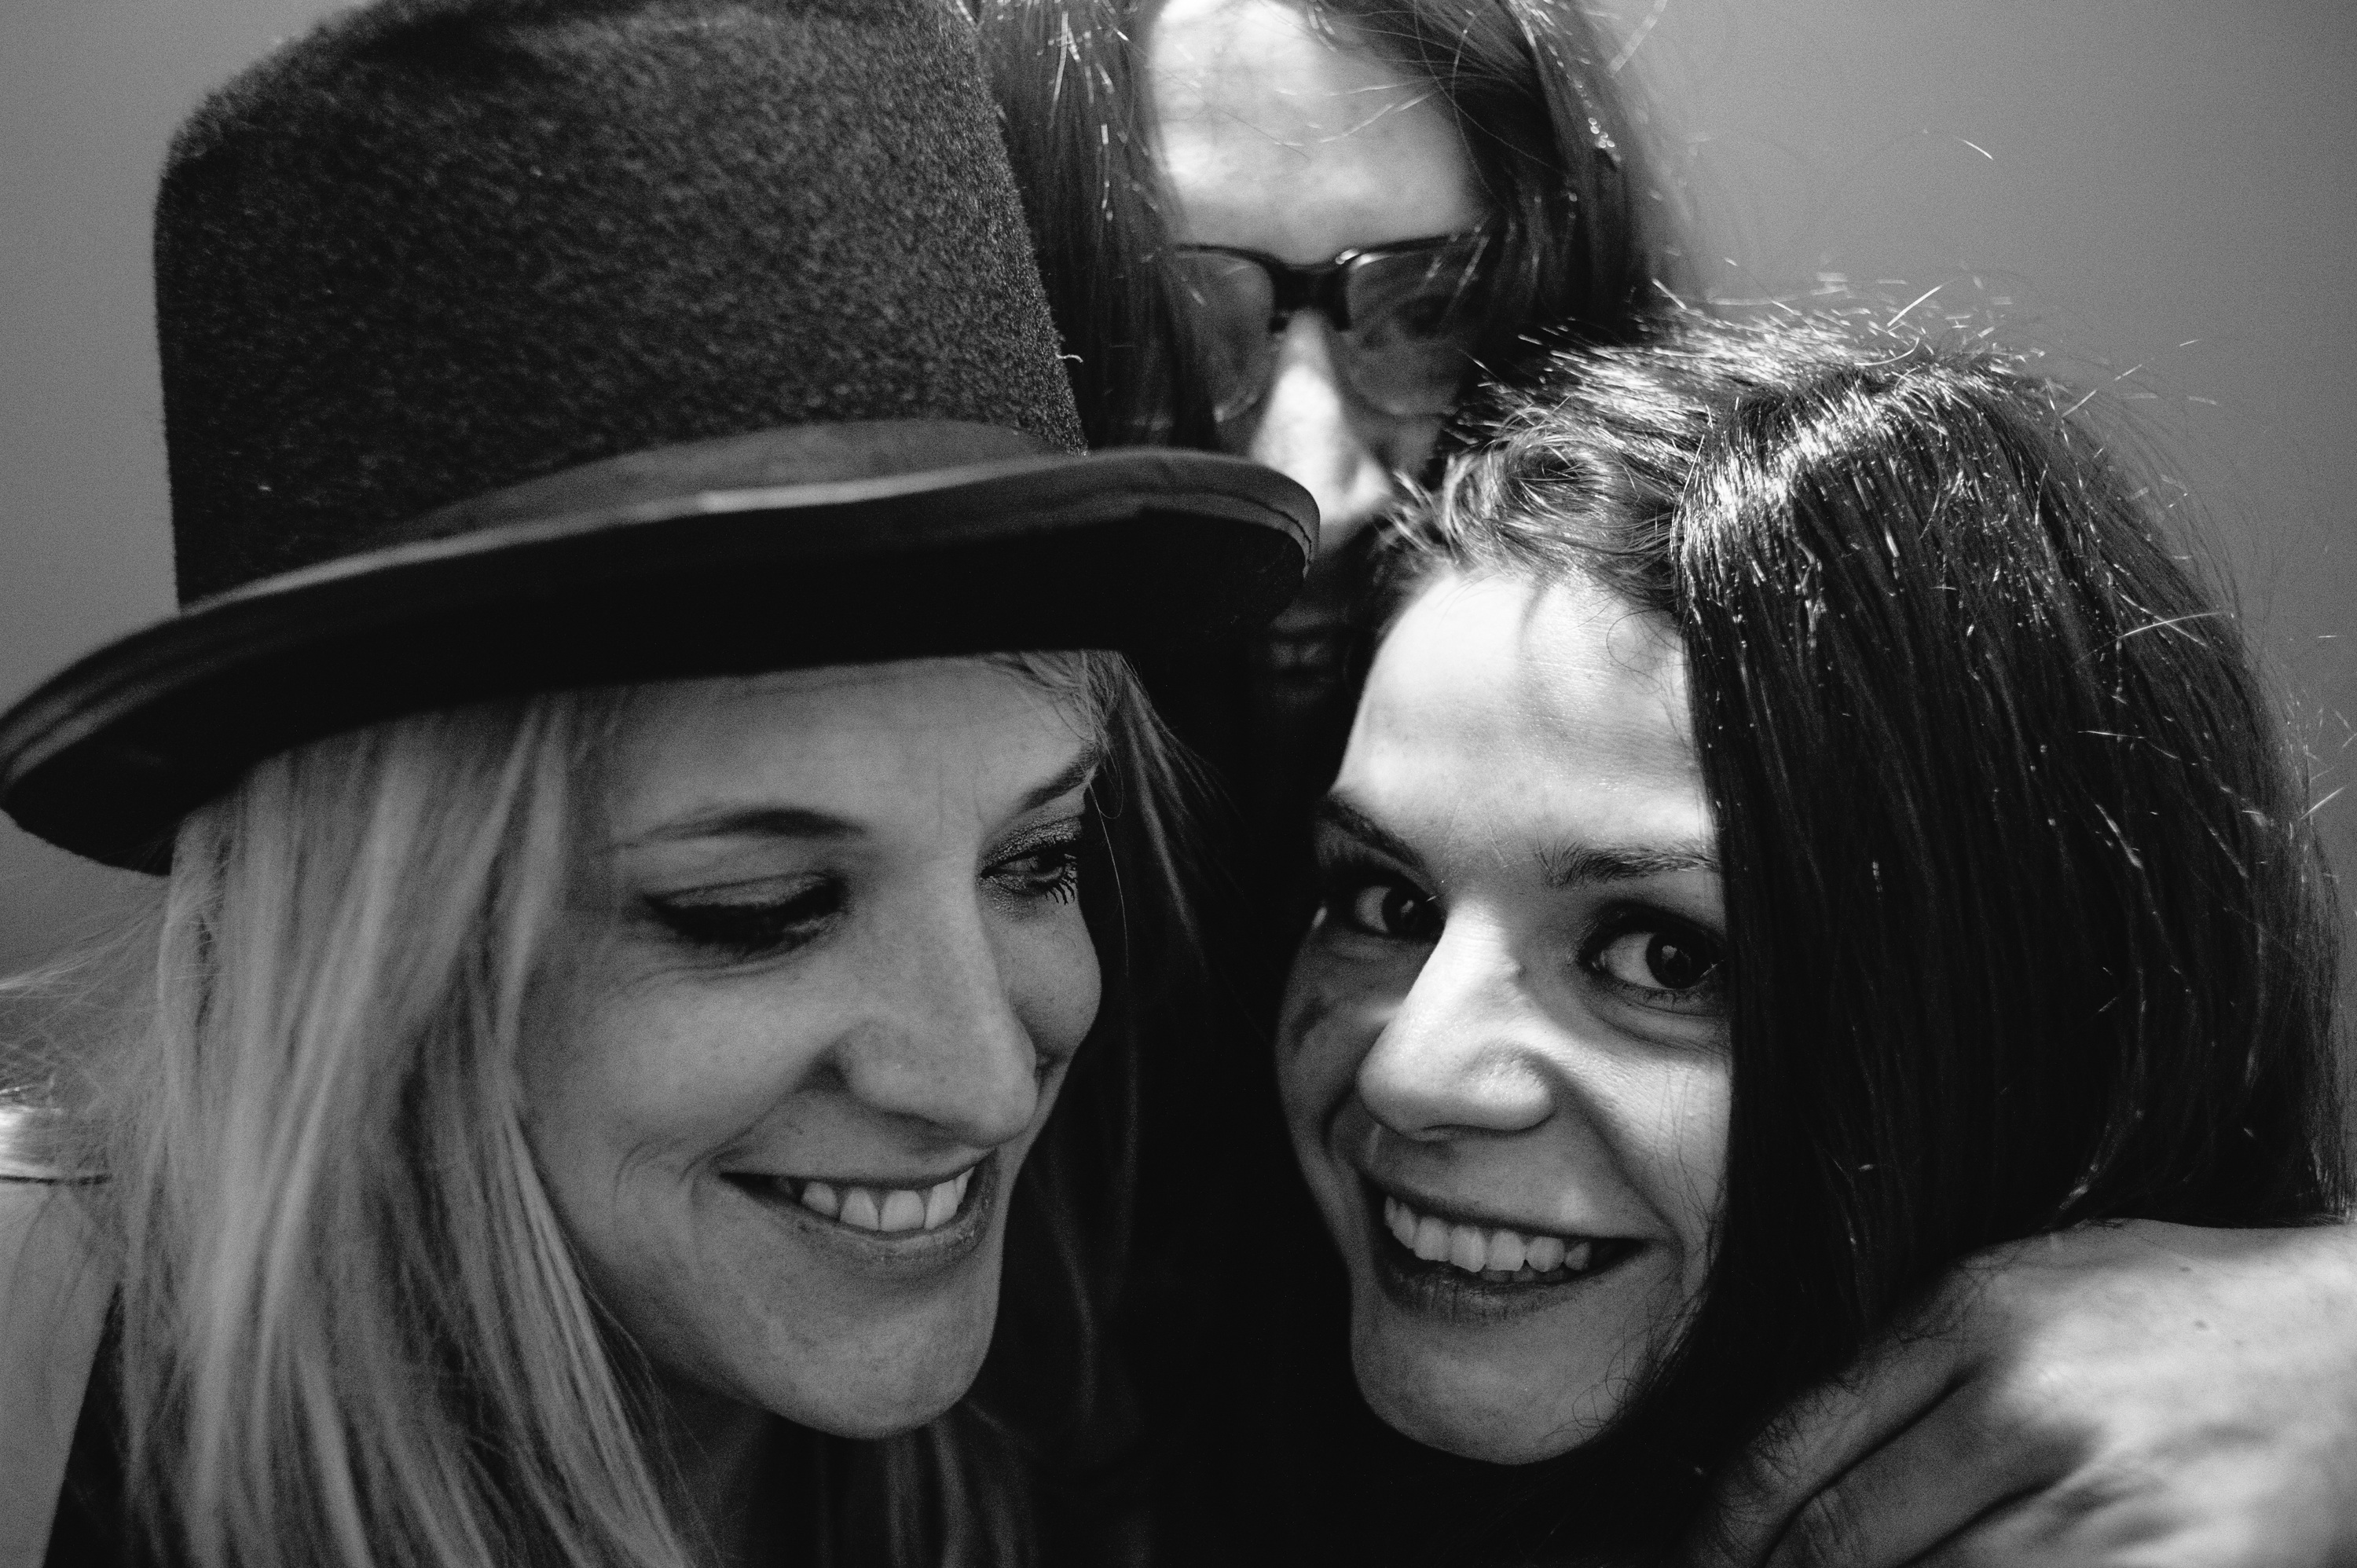
person, black and white, woman, white, photography, love, portrait, black, monochrome, lady, facial expression, smile, photograph, beauty, emotion, interaction, photo shoot, monochrome photography, portrait photography, film noir